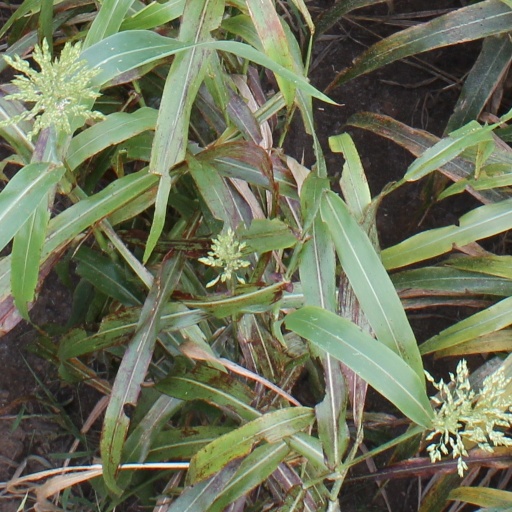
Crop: sorghum